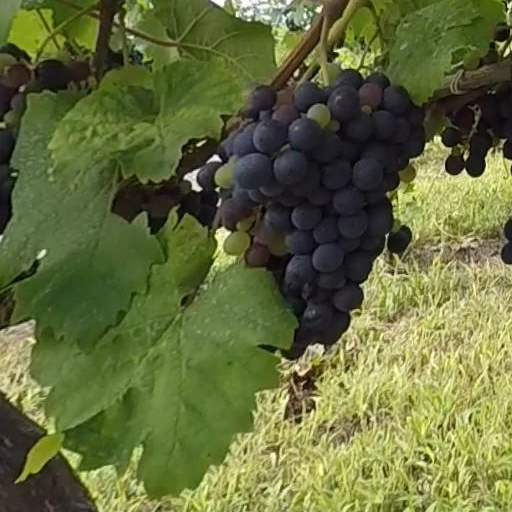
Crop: grape